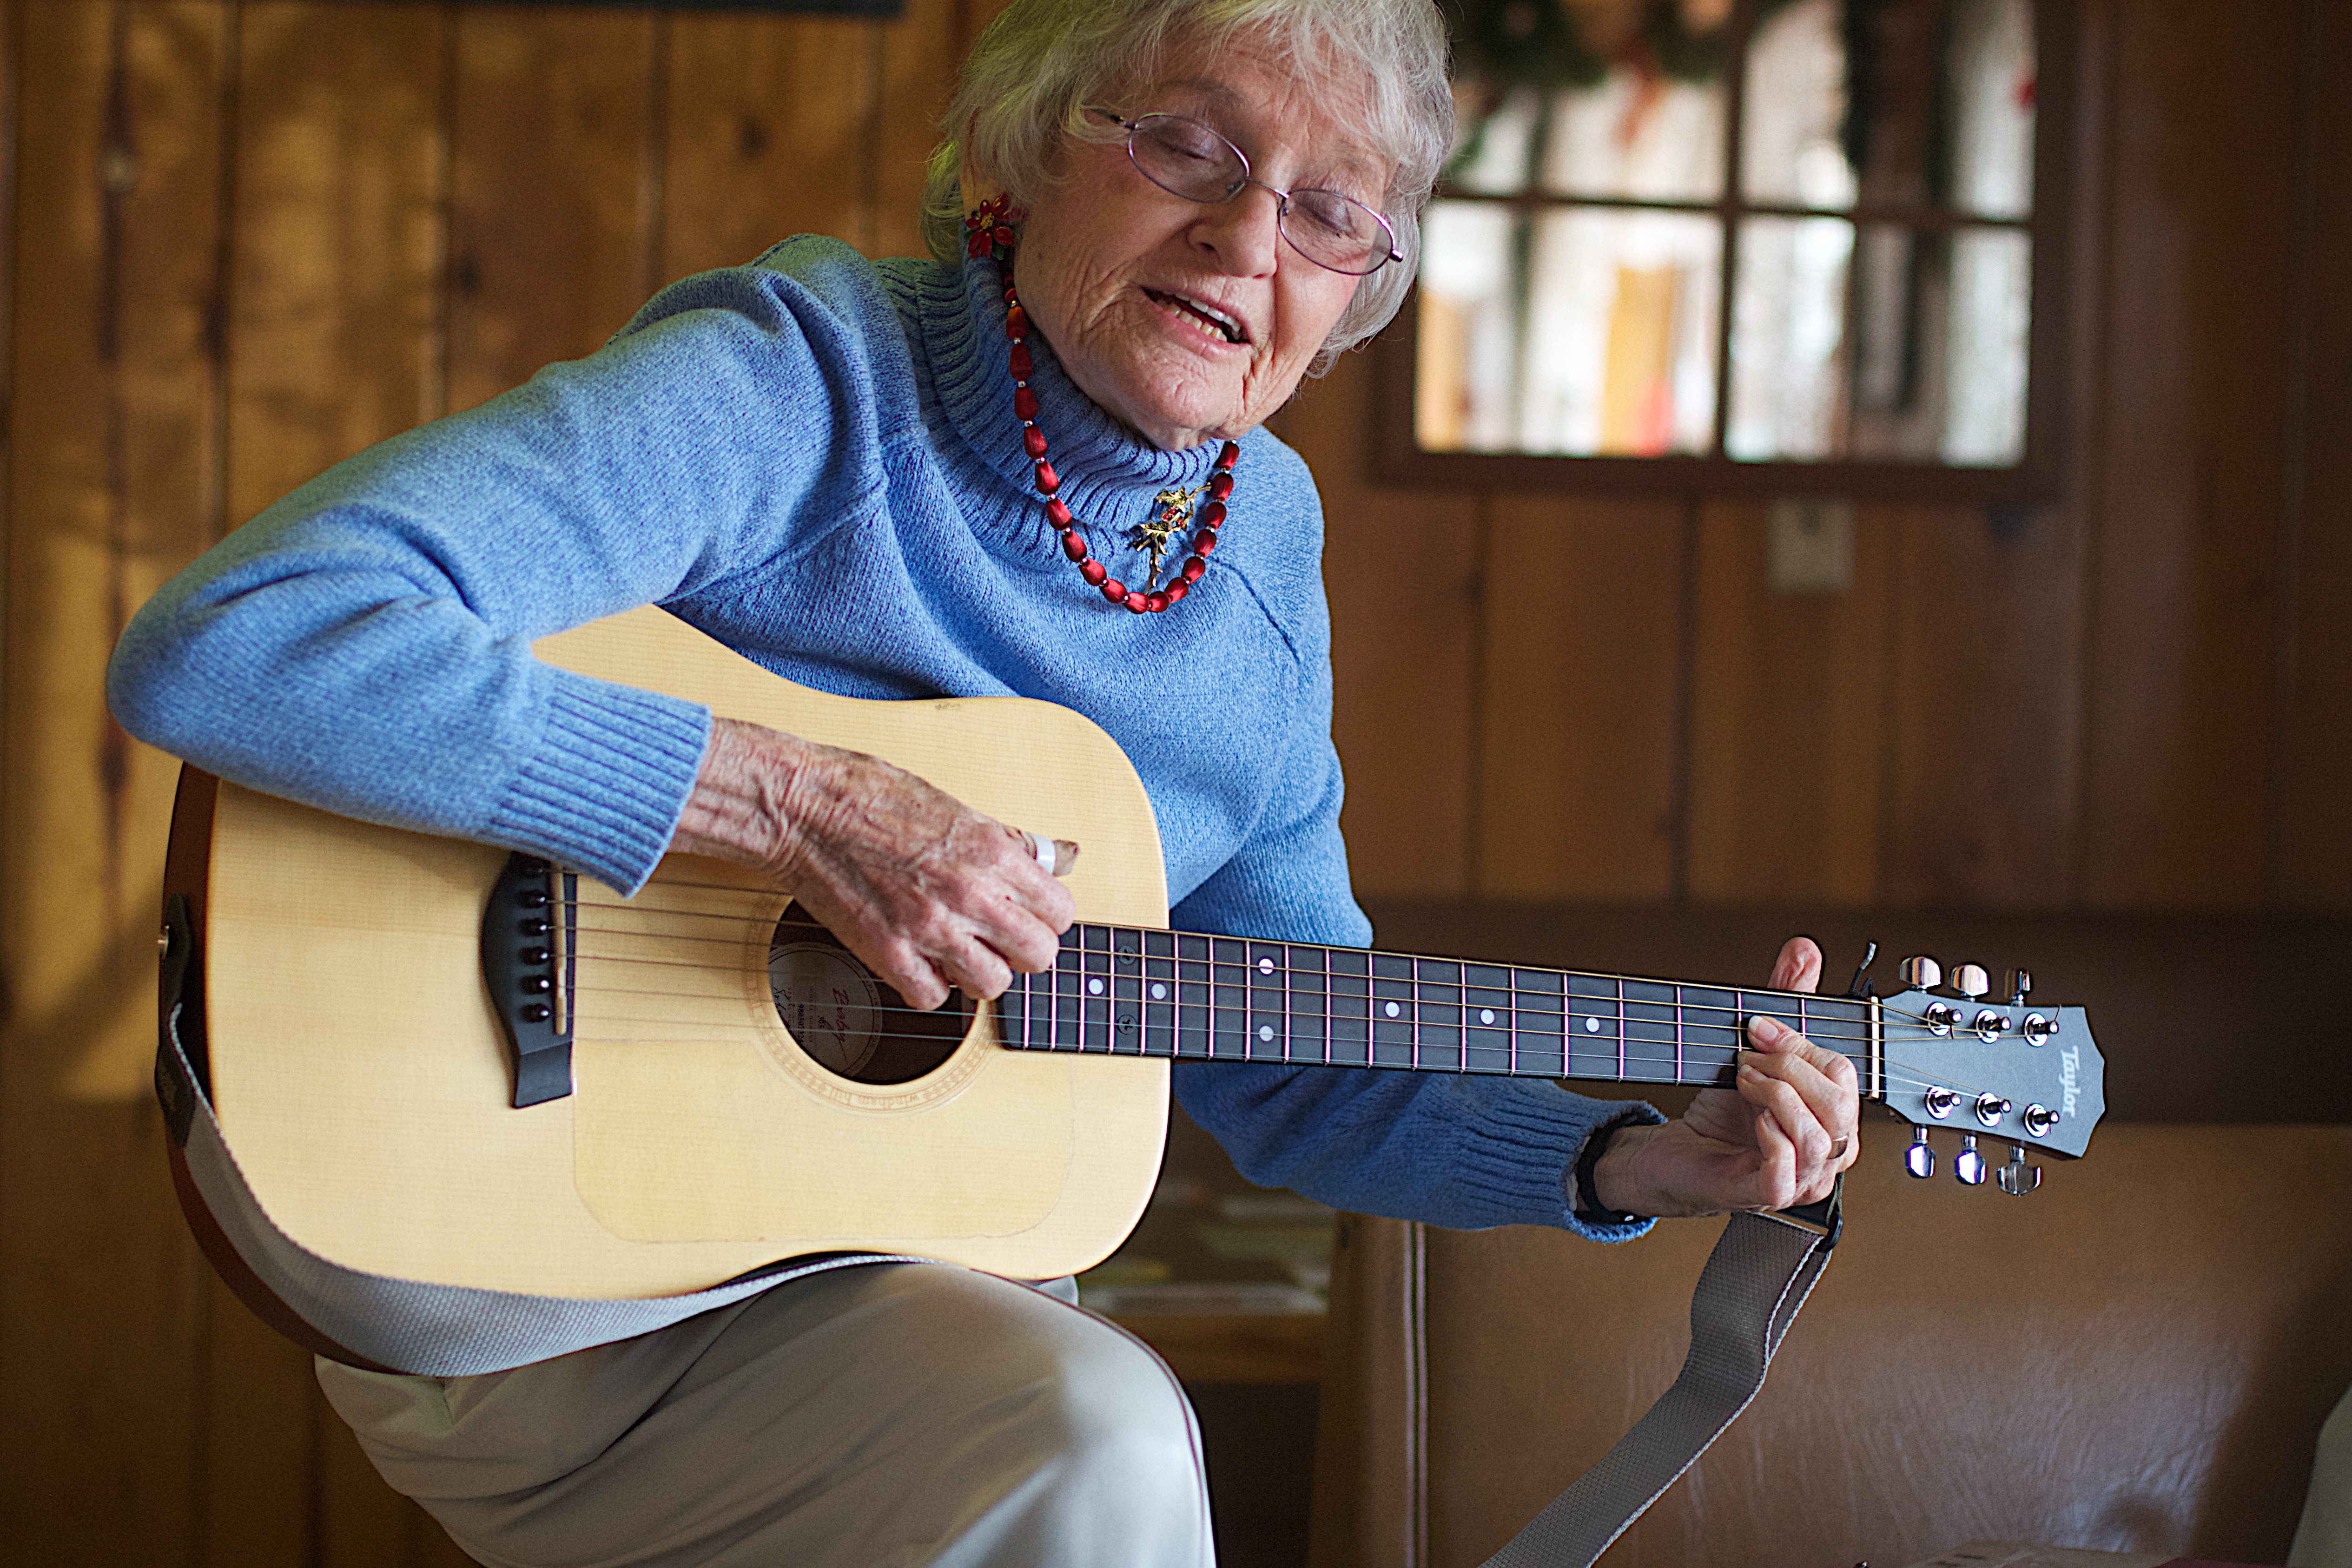
person, music, guitar, blue, musician, musical instrument, cool image, bassist, singing, guitarist, bass guitar, string instrument, plucked string instruments